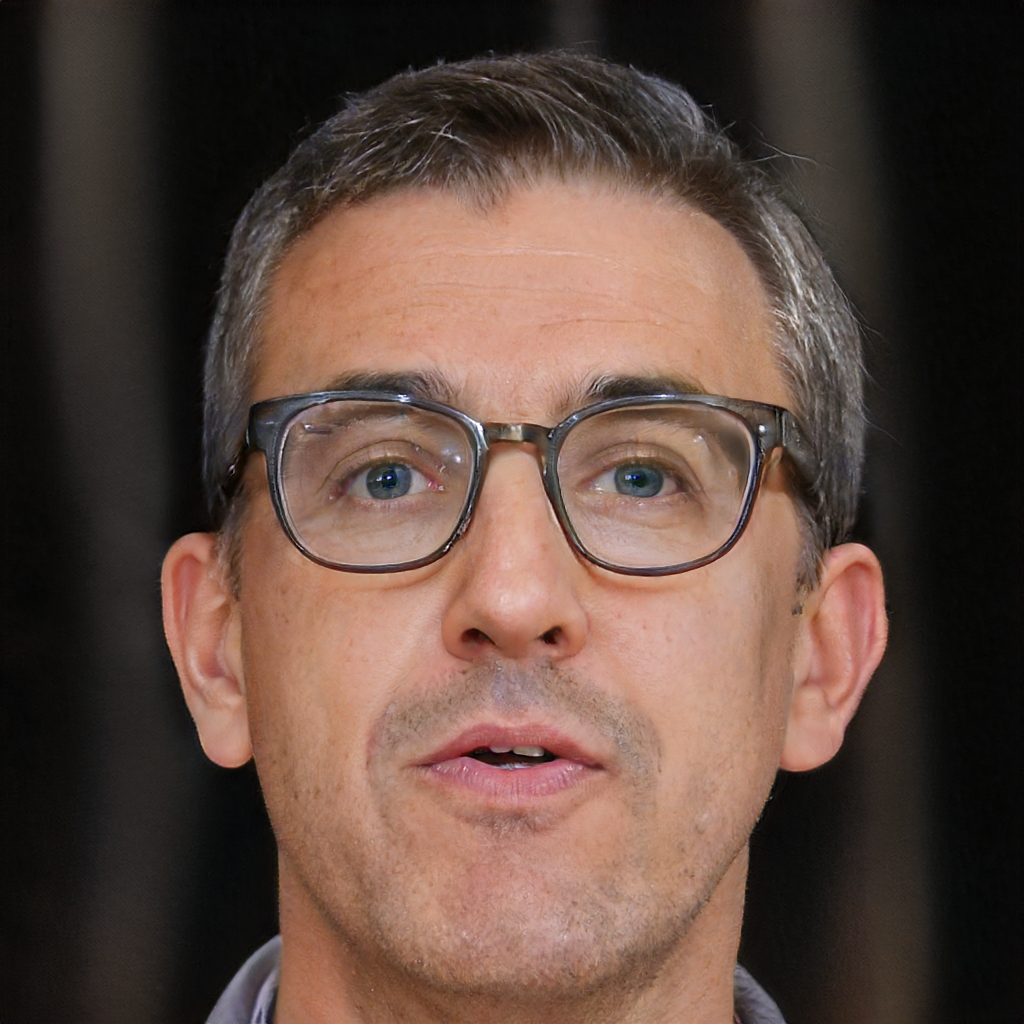
Label: Colored